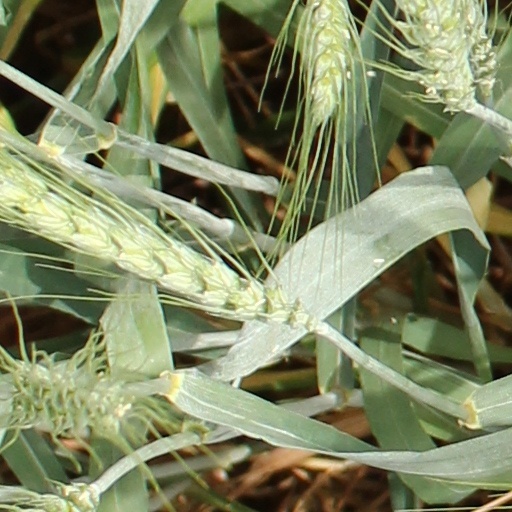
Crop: wheat